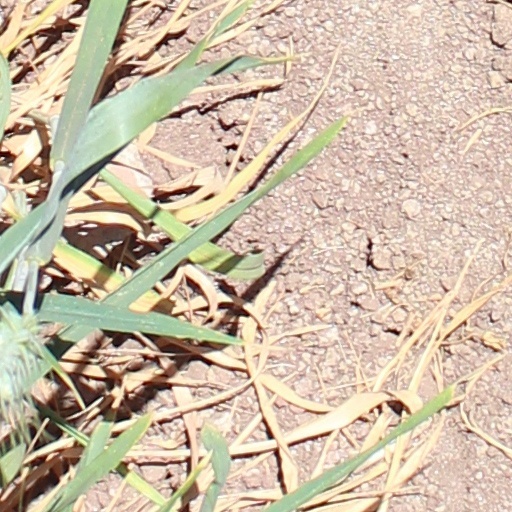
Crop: wheat